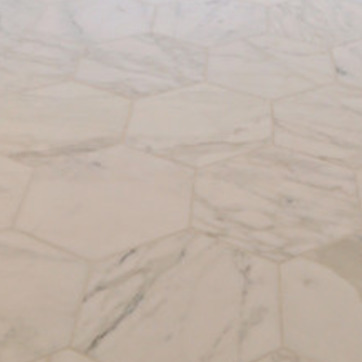
Material: tile